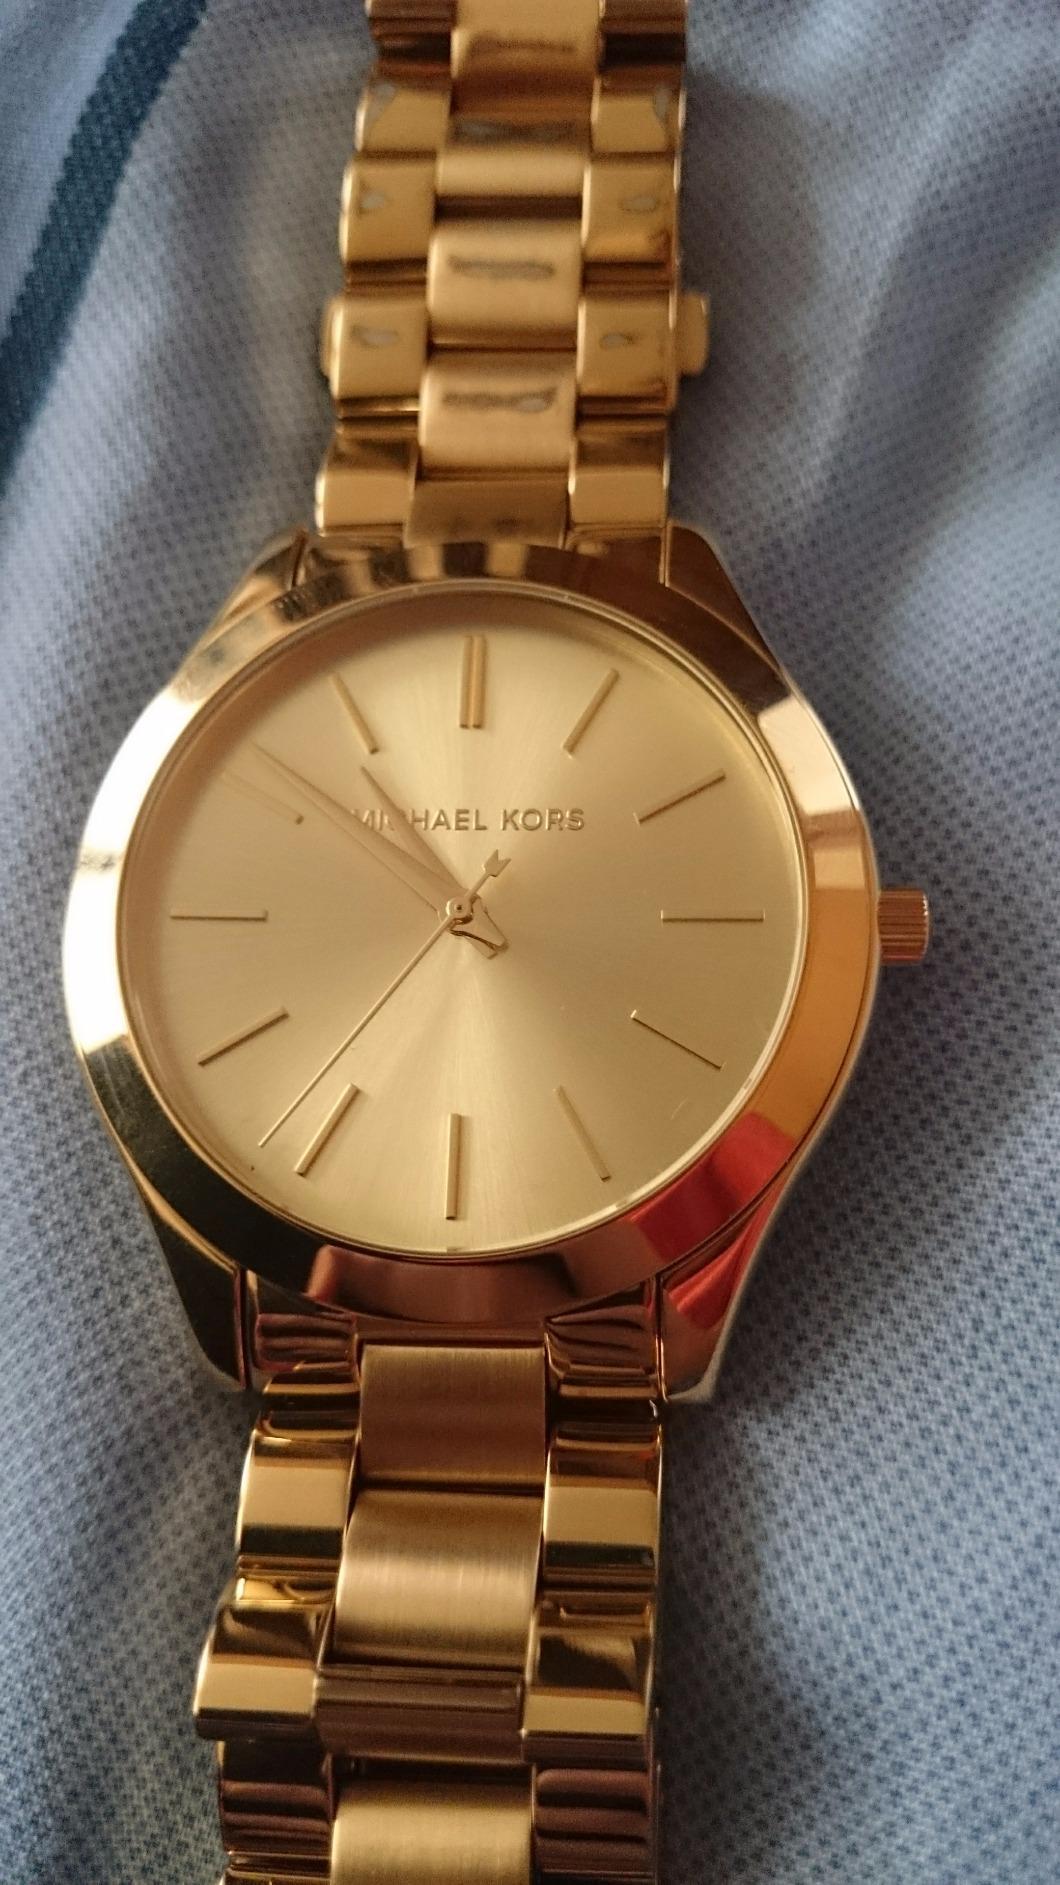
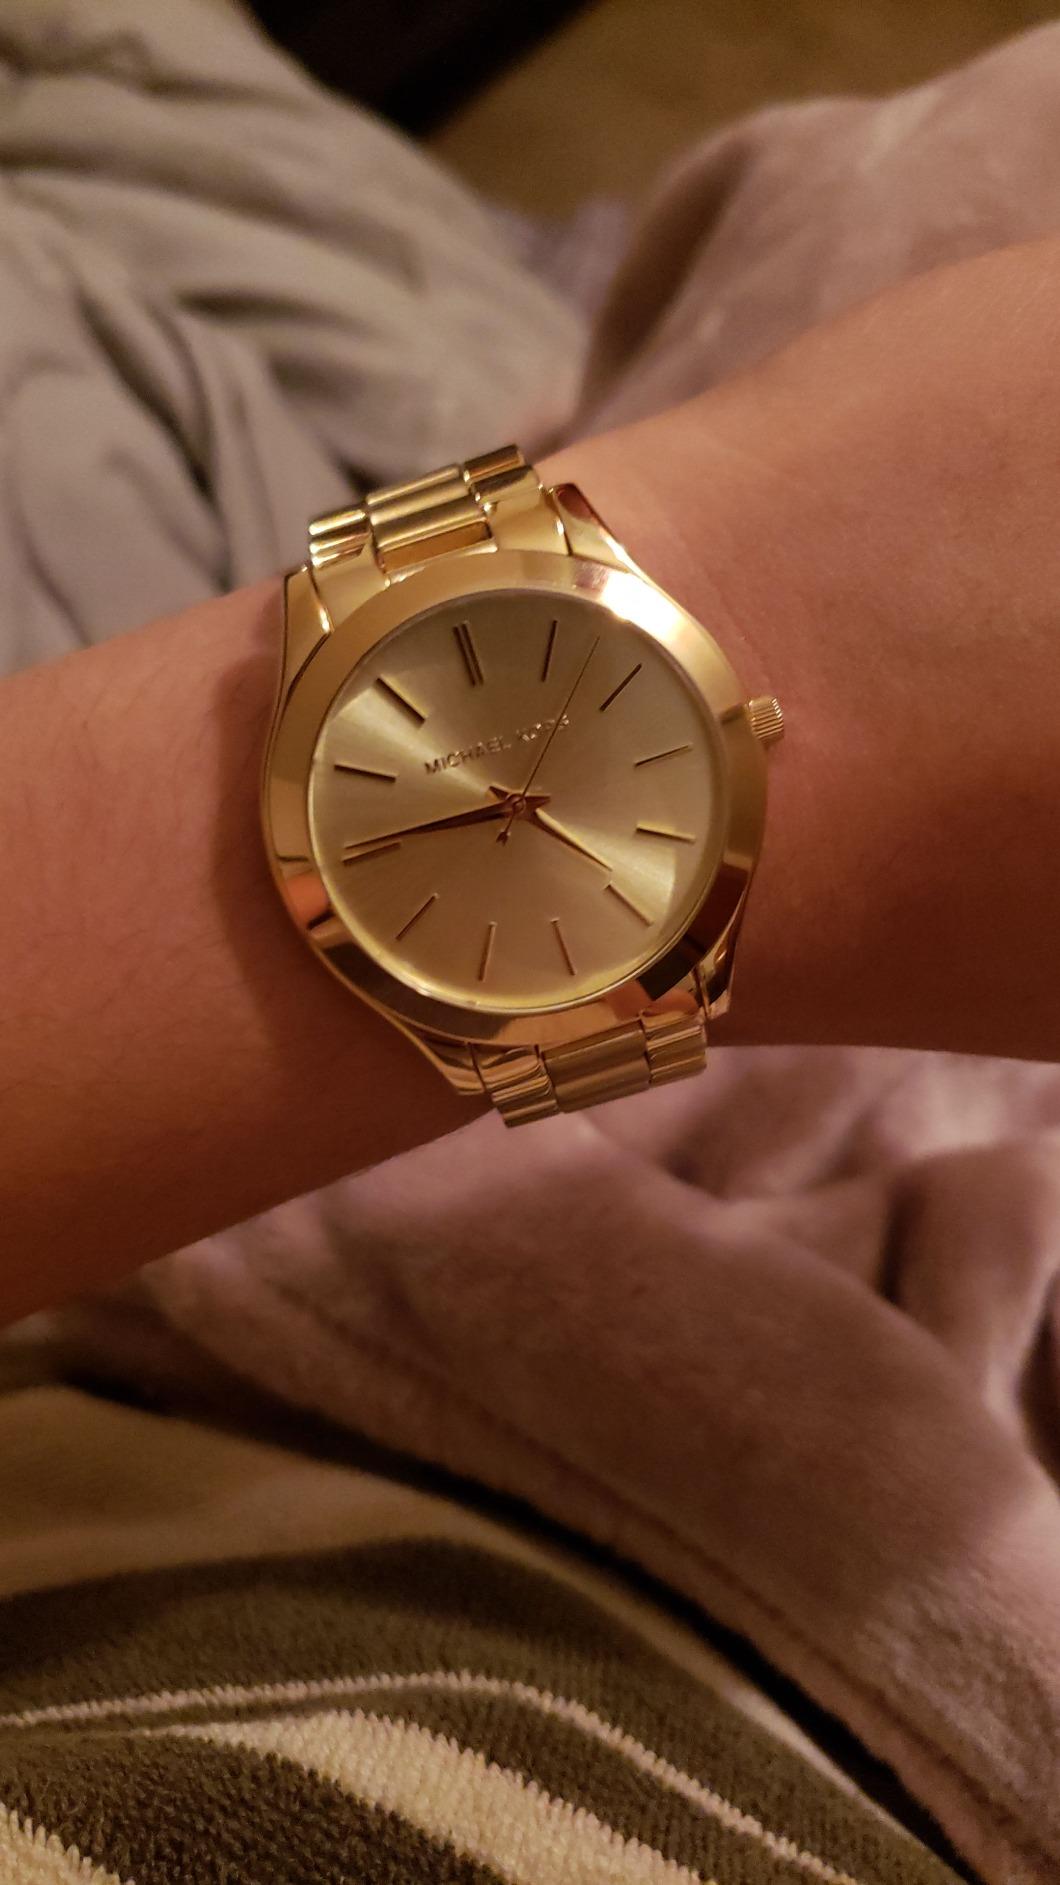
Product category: accessories_watch
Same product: yes